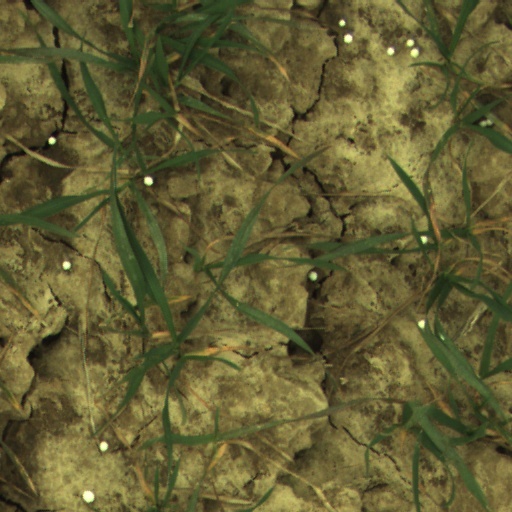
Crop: wheat